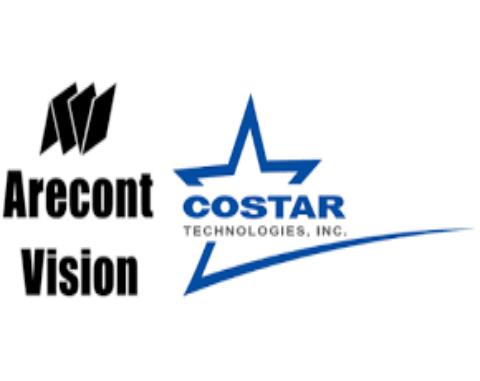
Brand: Arecont Vision
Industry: Electronic